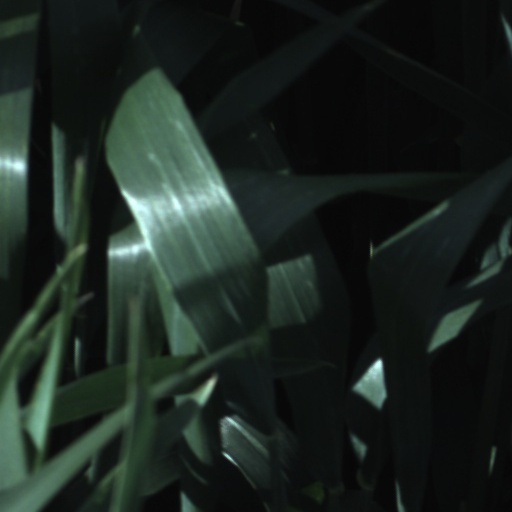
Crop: wheat